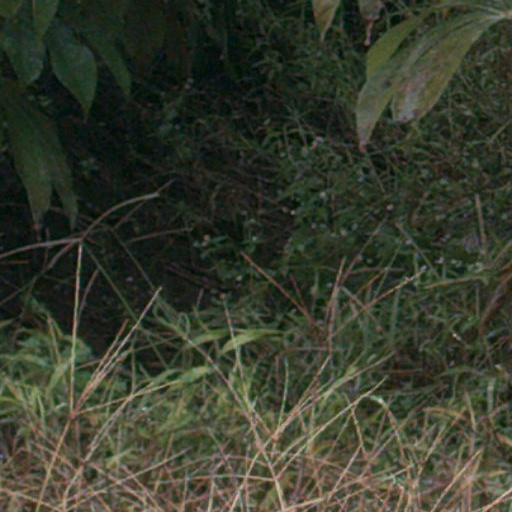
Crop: cassava